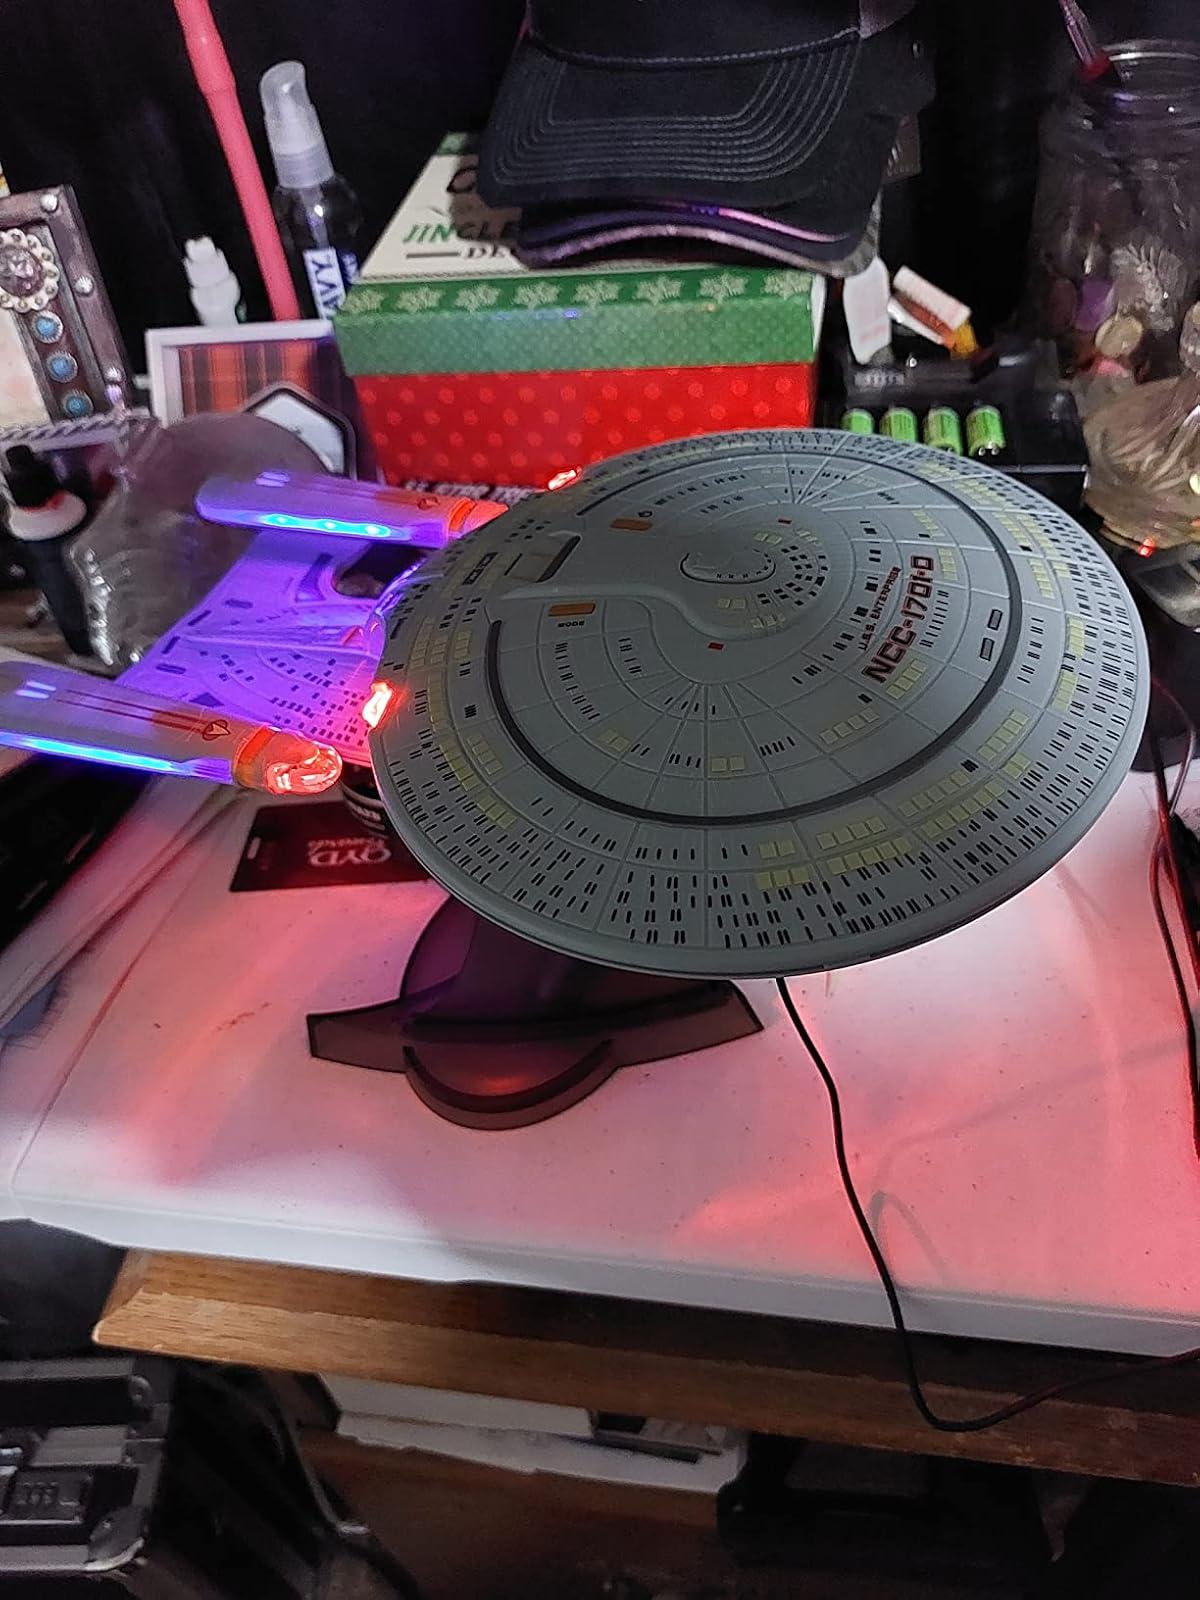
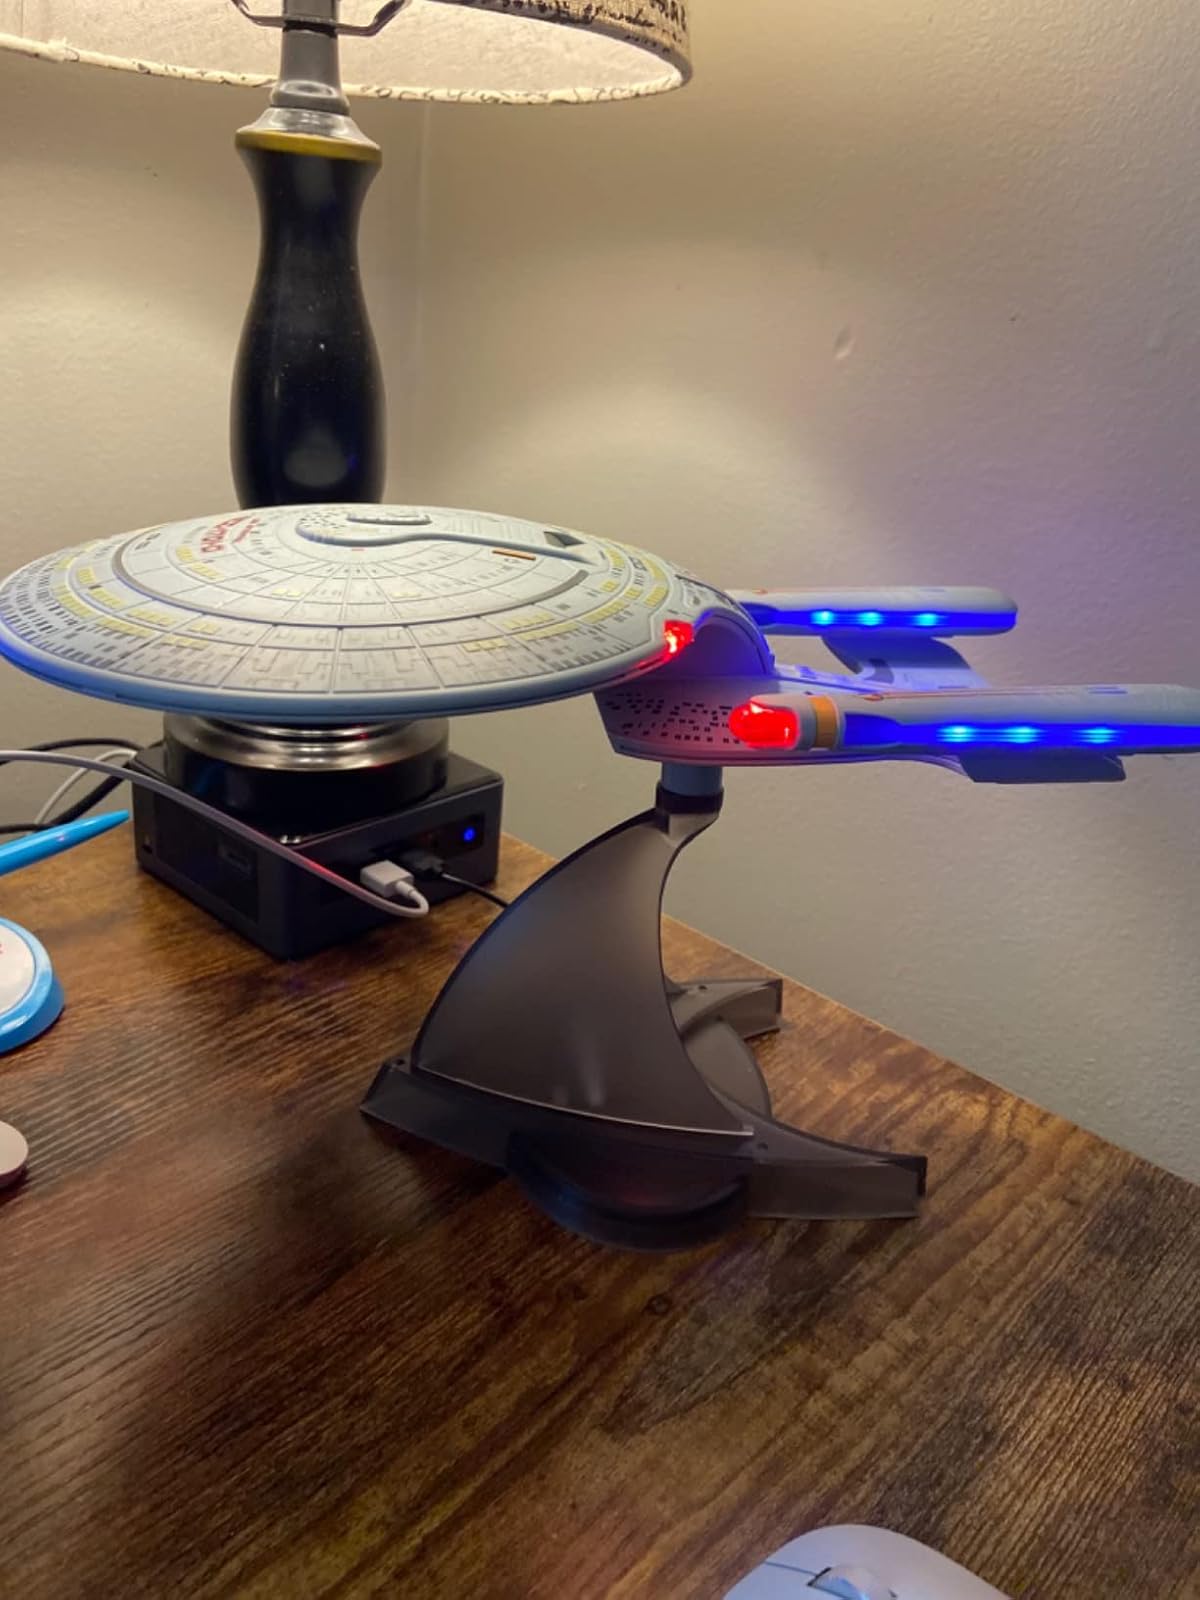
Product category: fan
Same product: yes